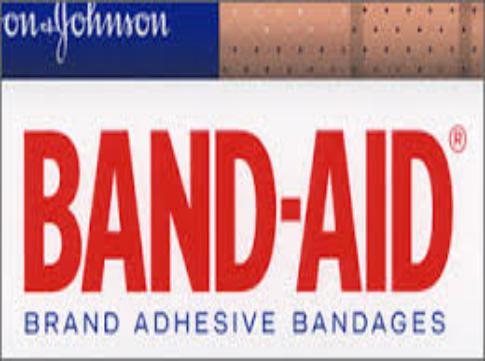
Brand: band-aid
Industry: Medical